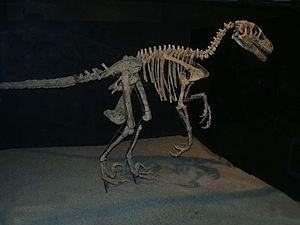
Le squelette d'un Variraptor mechinorum, pris à Dinosoria, un musée consacré aux dinosaures dans l'Aude (11) en France.